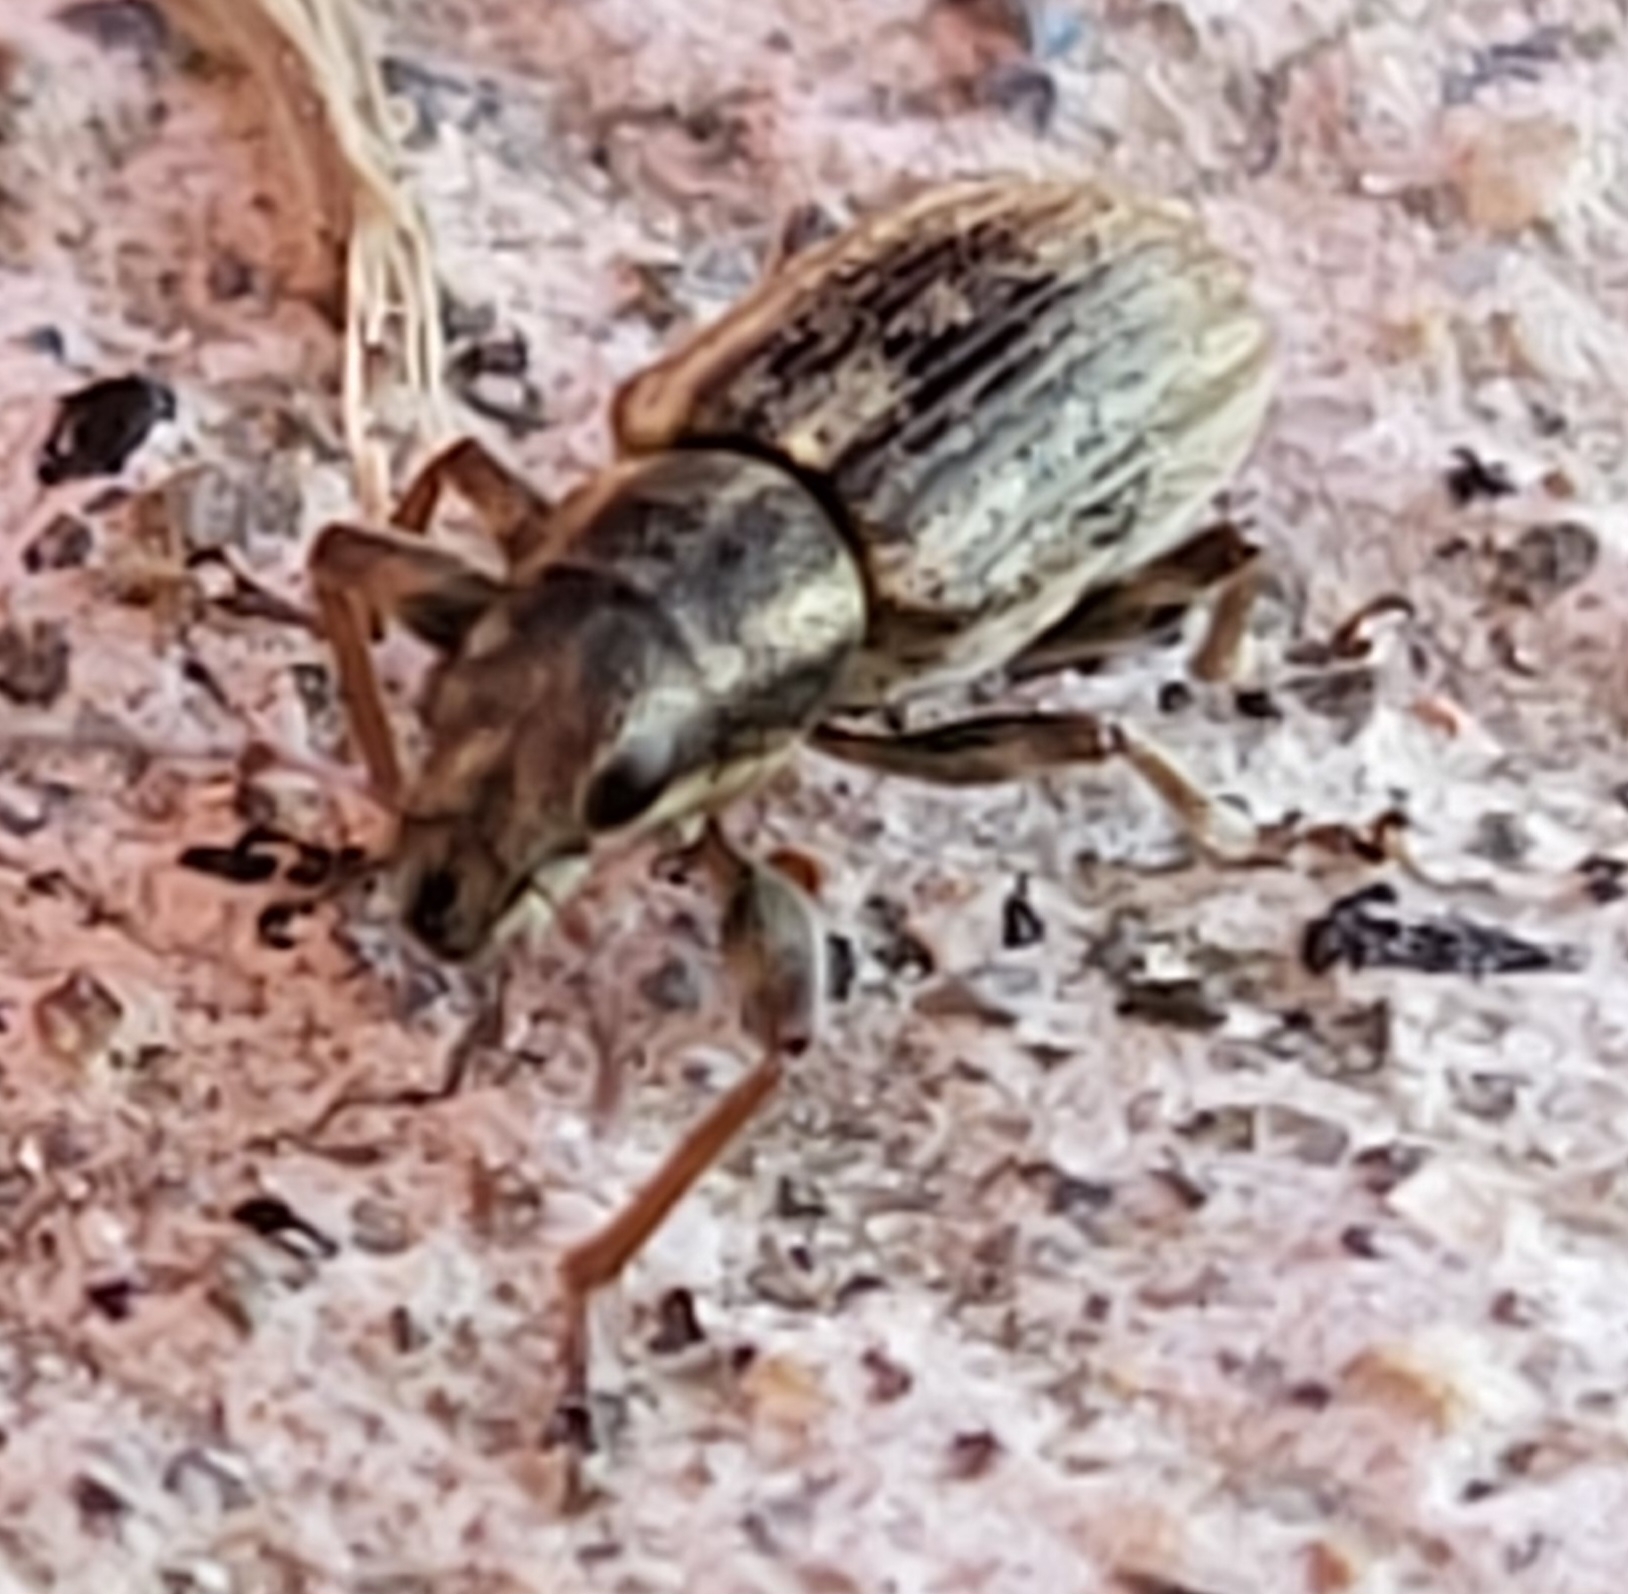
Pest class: pea_leaf_weevil